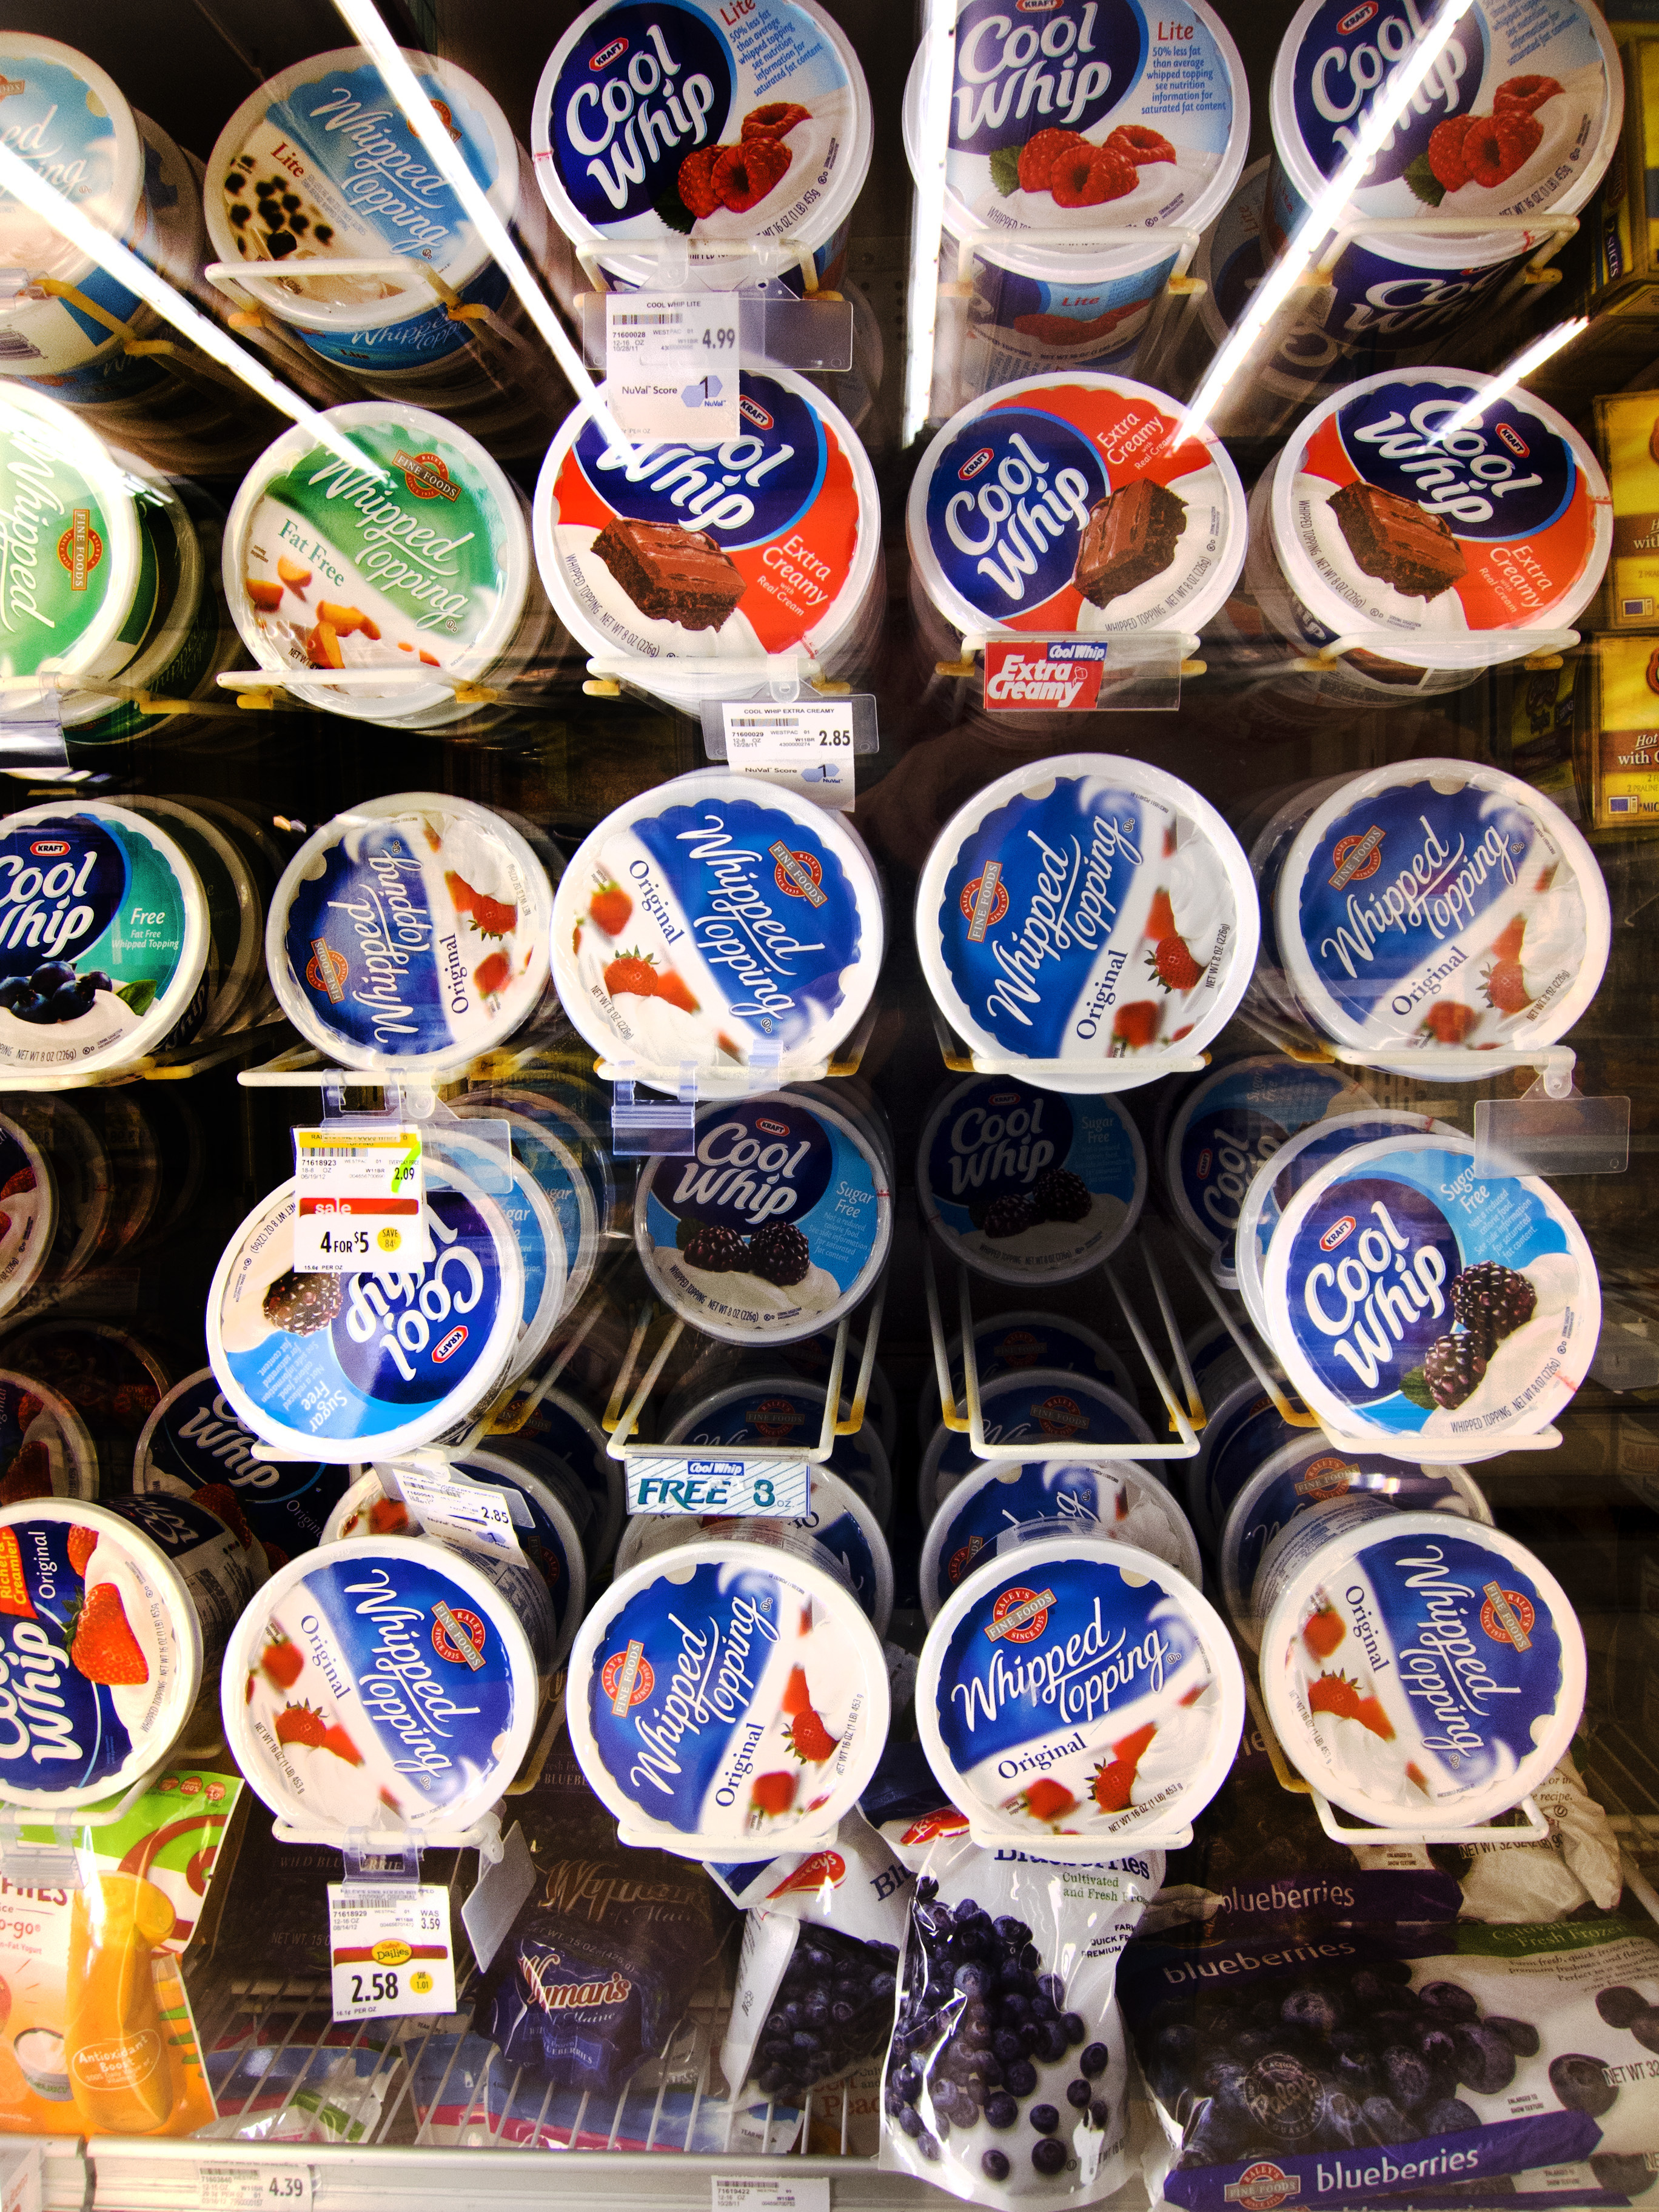
food, blue, dessert